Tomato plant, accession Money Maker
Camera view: vertical (180 deg); turntable rotation: 30 degrees
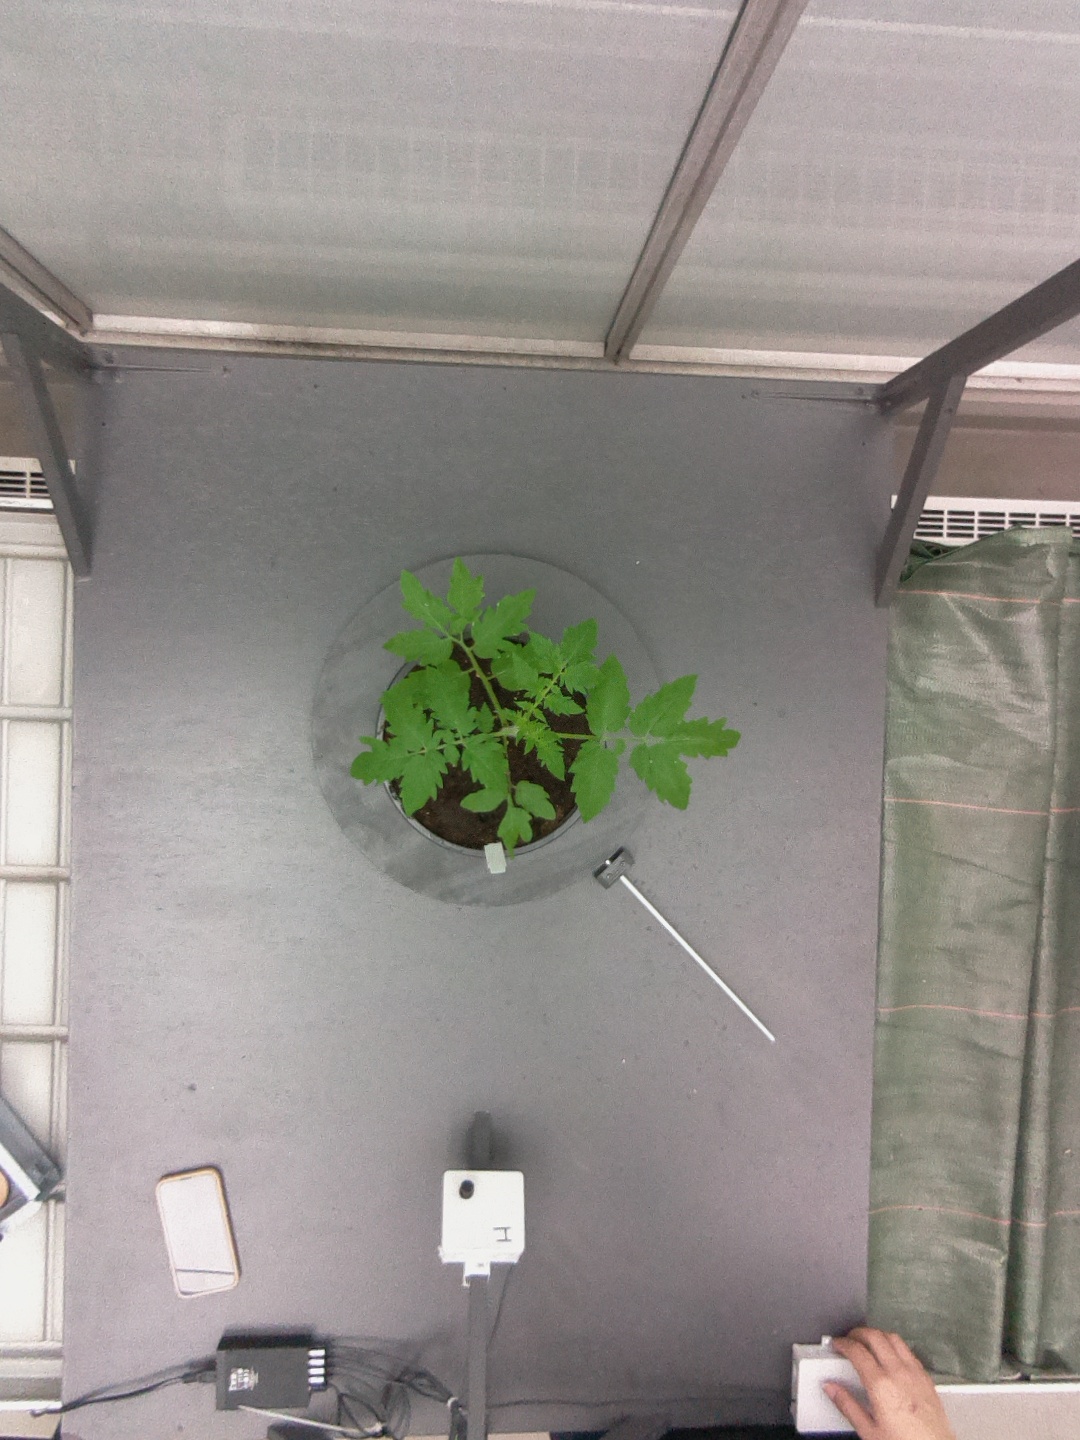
BBCH growth stage 13: 6 of true leaves visible